Spicy City

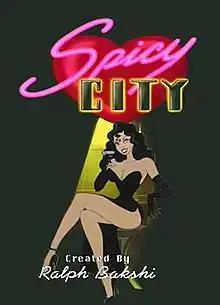
Raven in "Spicy City"

Spicy City is an American adult animated erotic cyberpunk television series which was created by Ralph Bakshi for HBO. The first of two adult animated series to air on HBO in the same year, the show serves as an anthology series in a similar format as television programs such as "The Twilight Zone" and "Tales from the Crypt". The series premiered on July 11, 1997, and ended on August 22, with a total of 6 episodes over the course of 1 season.